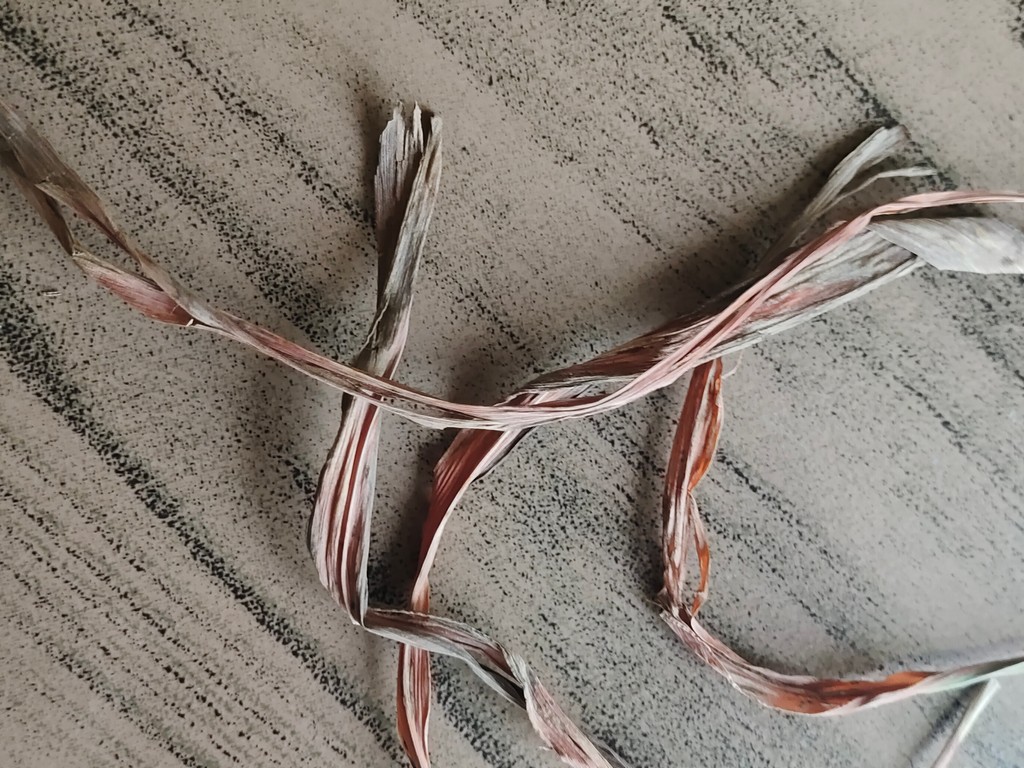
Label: Dried